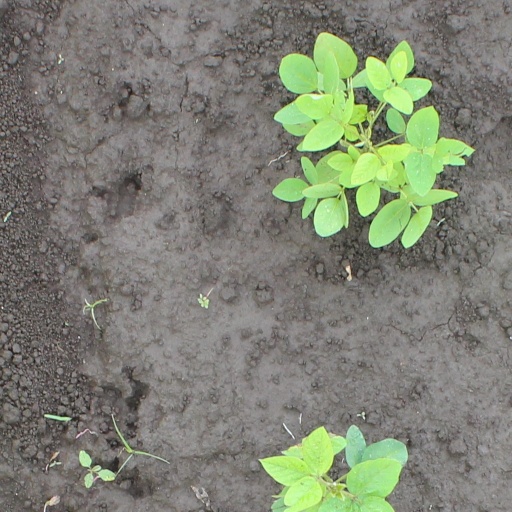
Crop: soybean